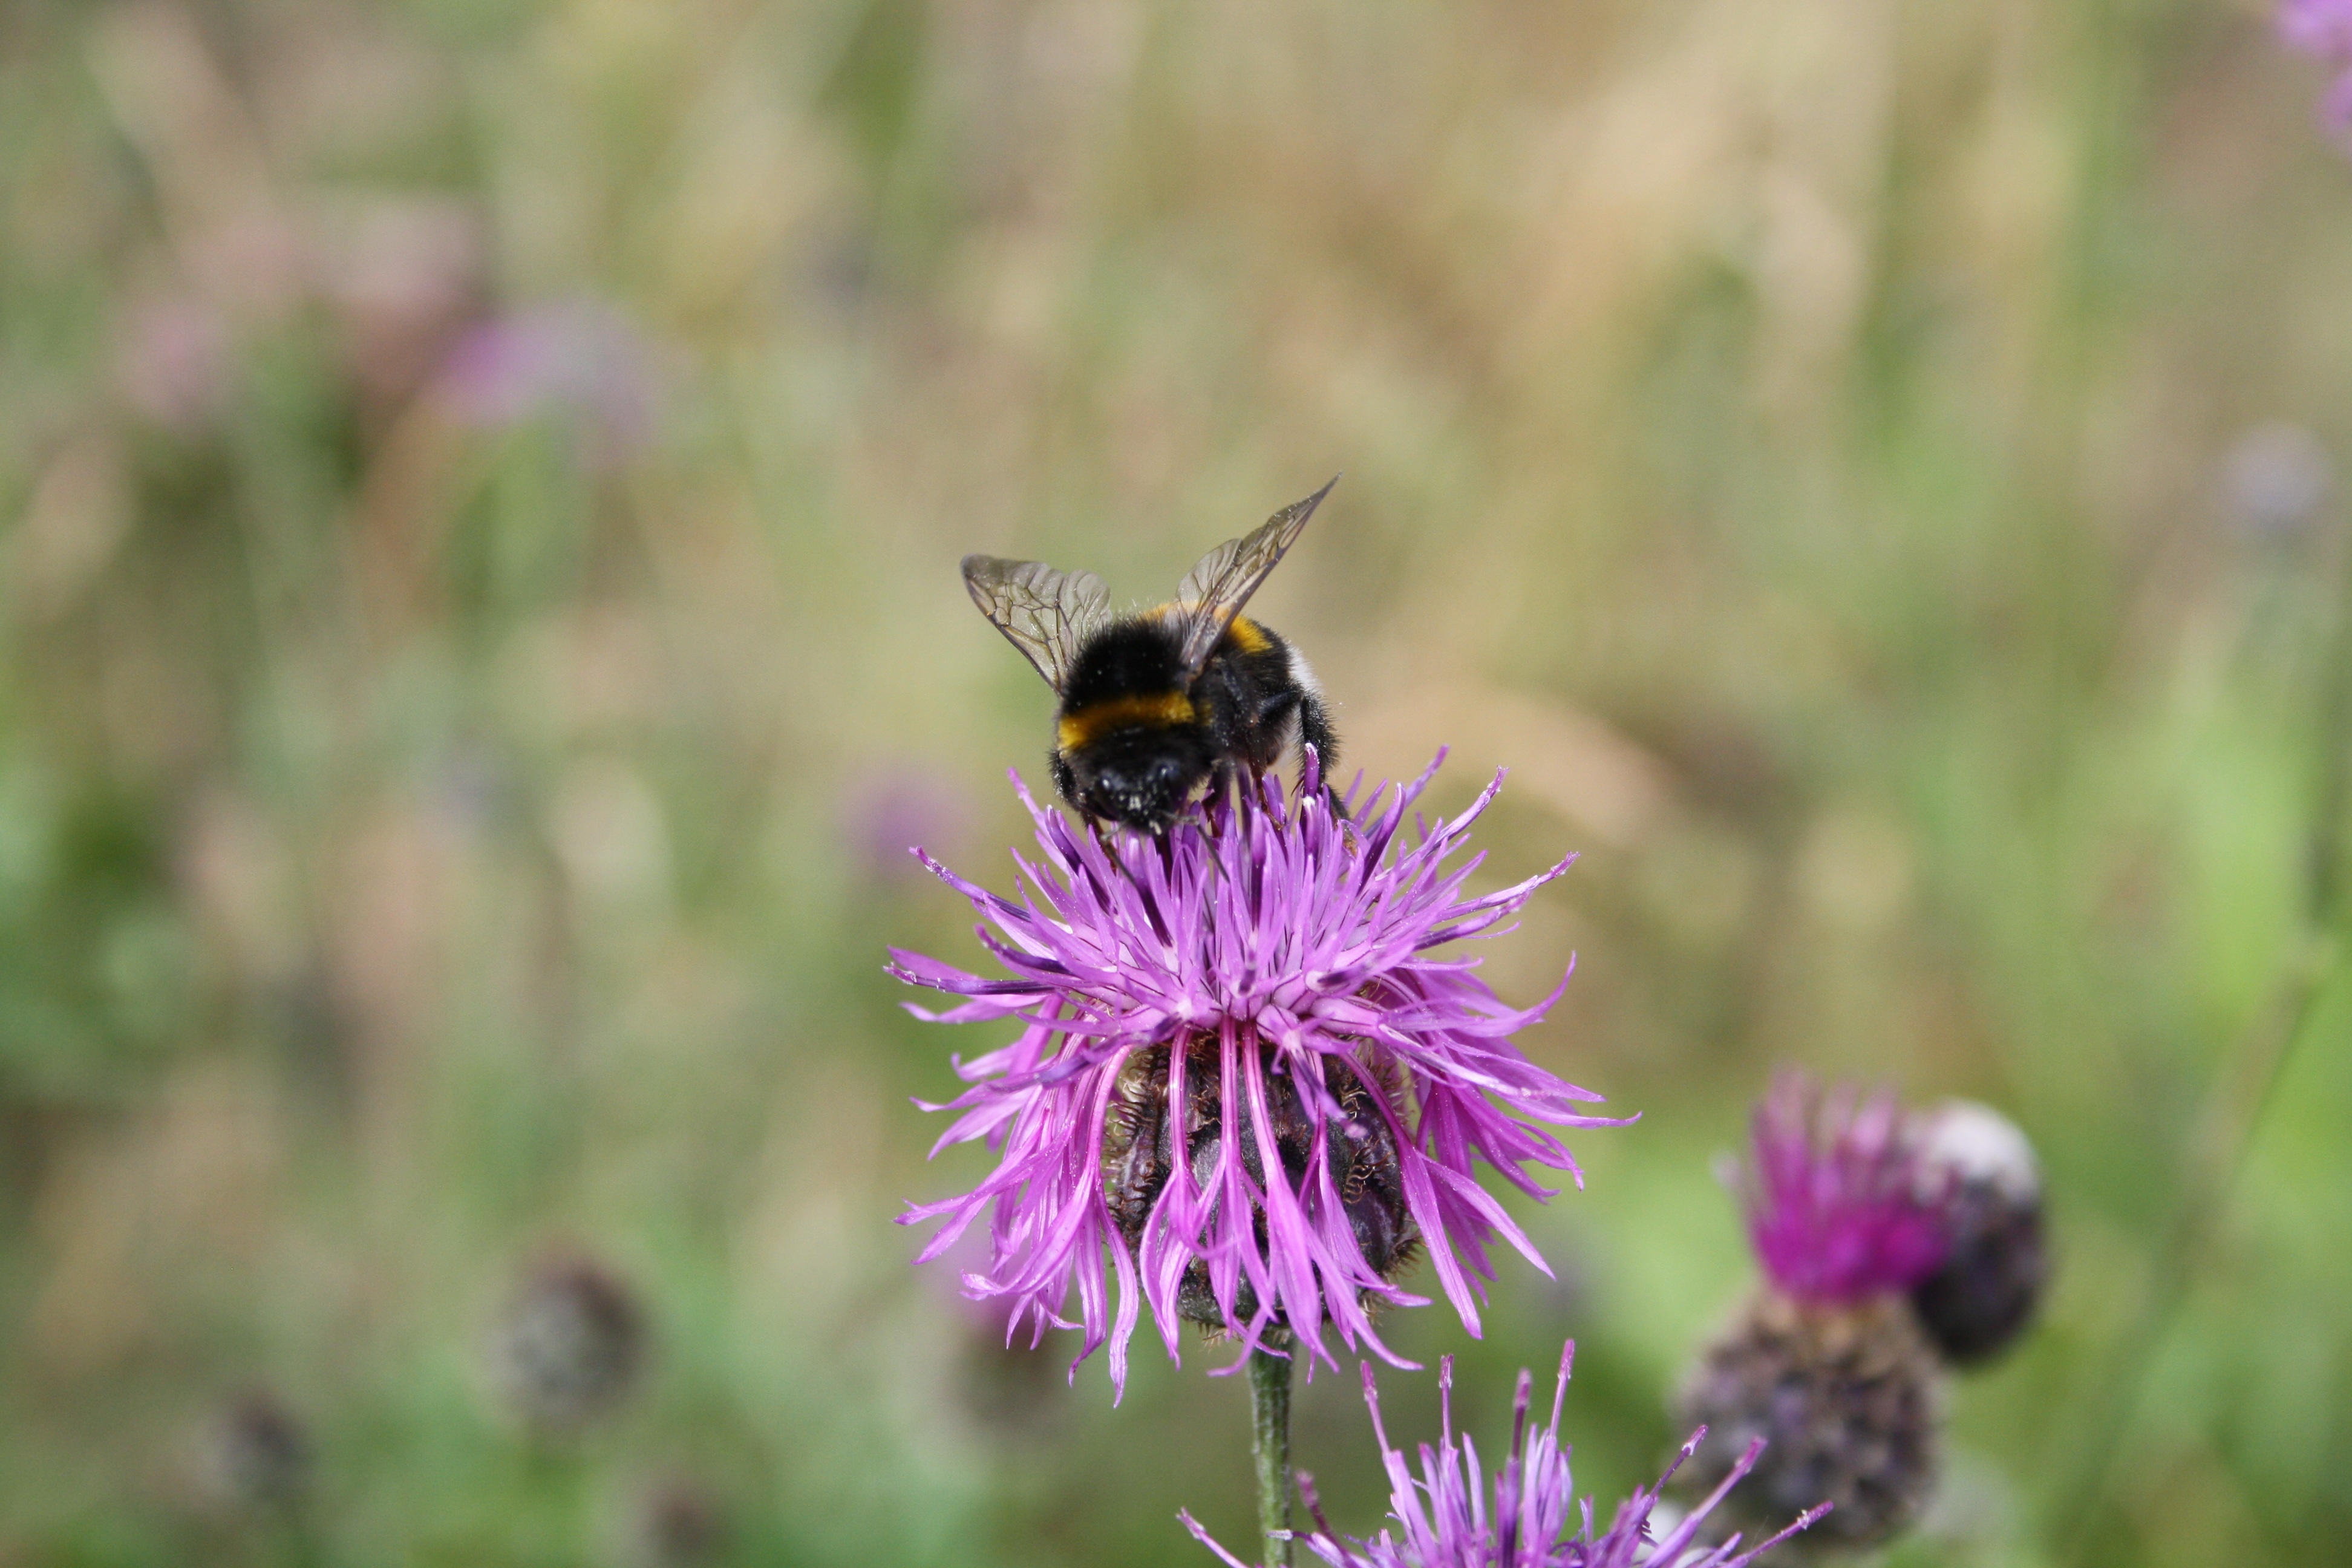
nature, plant, meadow, prairie, flower, wildlife, pollen, pollination, insect, botany, close, flora, fauna, invertebrate, wildflower, flowers, bee, bumblebee, hummel, nectar, macro photography, honey bee, pollinator, membrane winged insect